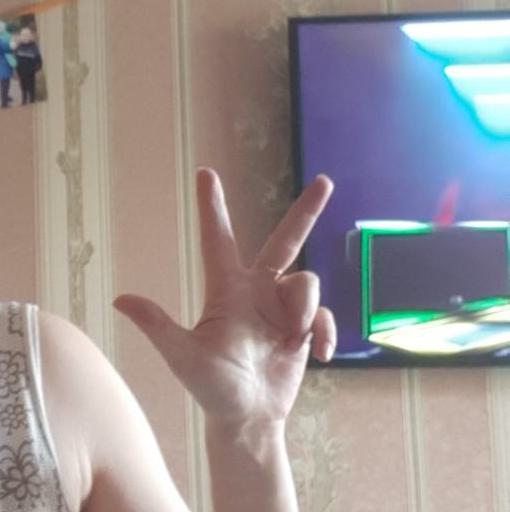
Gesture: three2